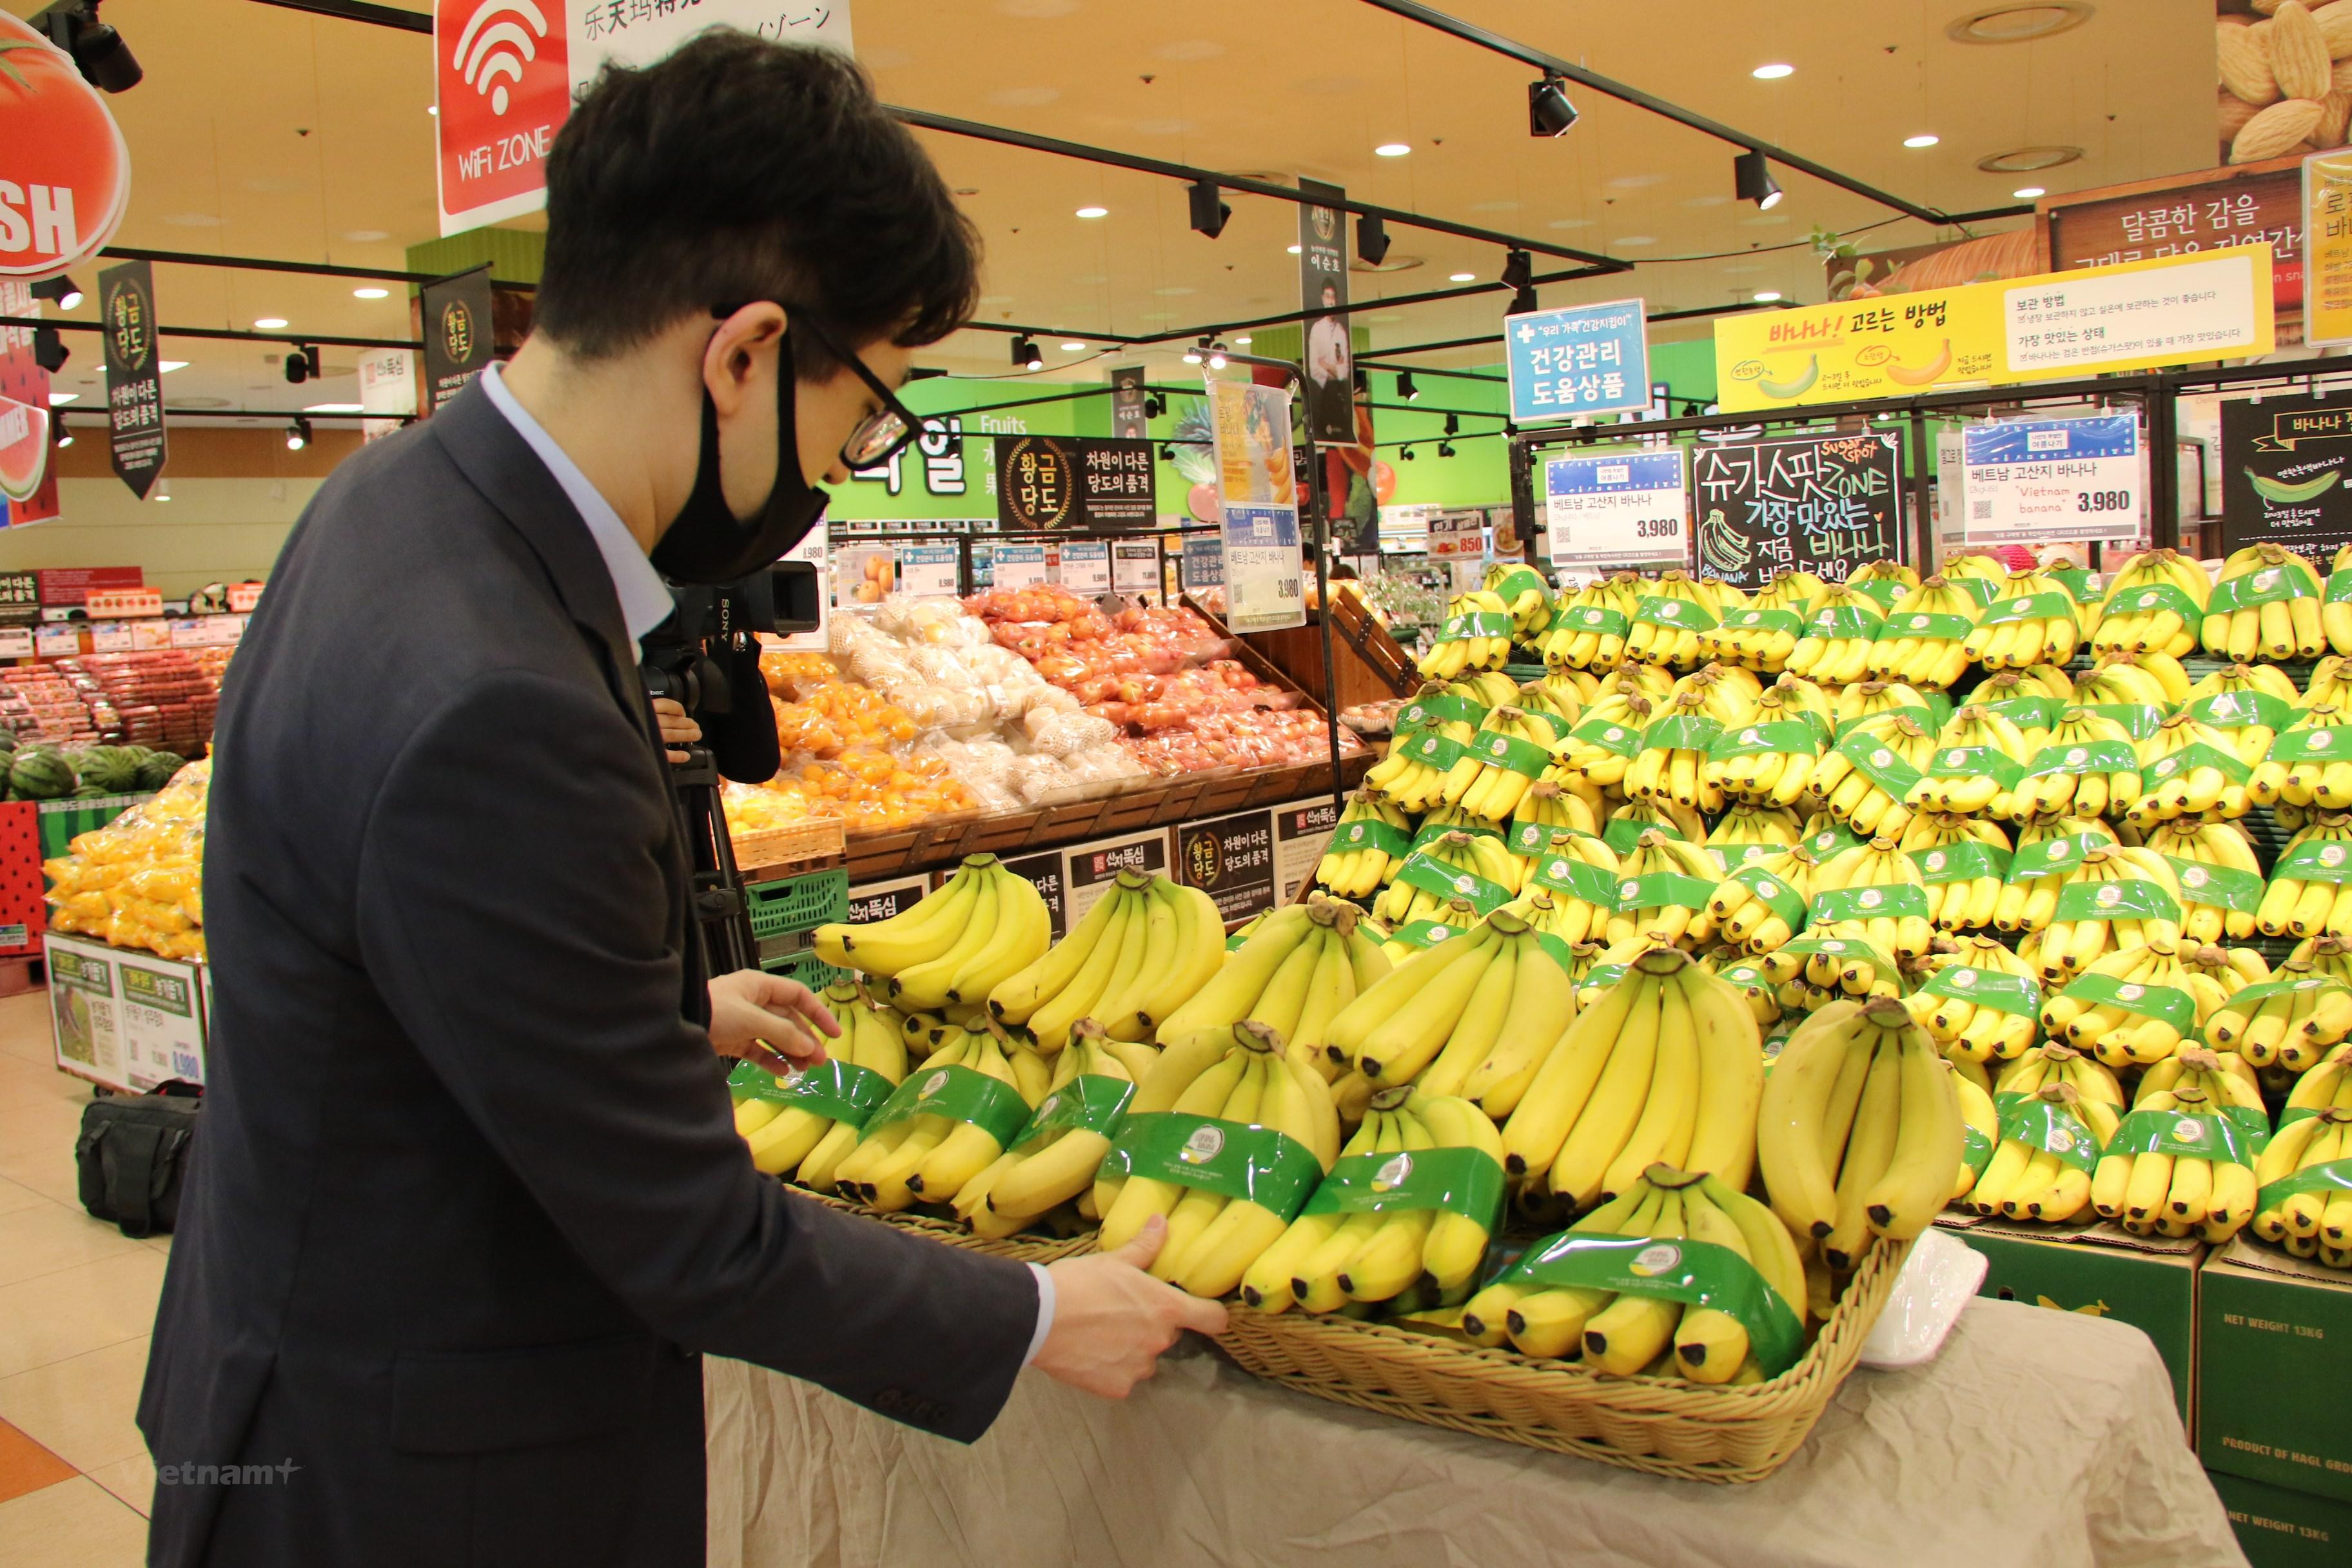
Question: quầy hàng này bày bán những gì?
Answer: quầy hàng này bày bán các loại chuối